Charlie Ricketts

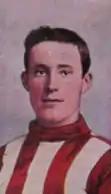

Charles Henry Thomas Ricketts (3 July 1885 – 7 March 1960) was an Australian rules footballer and coach in the Victorian Football League.